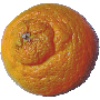
Label: Mandarine 1